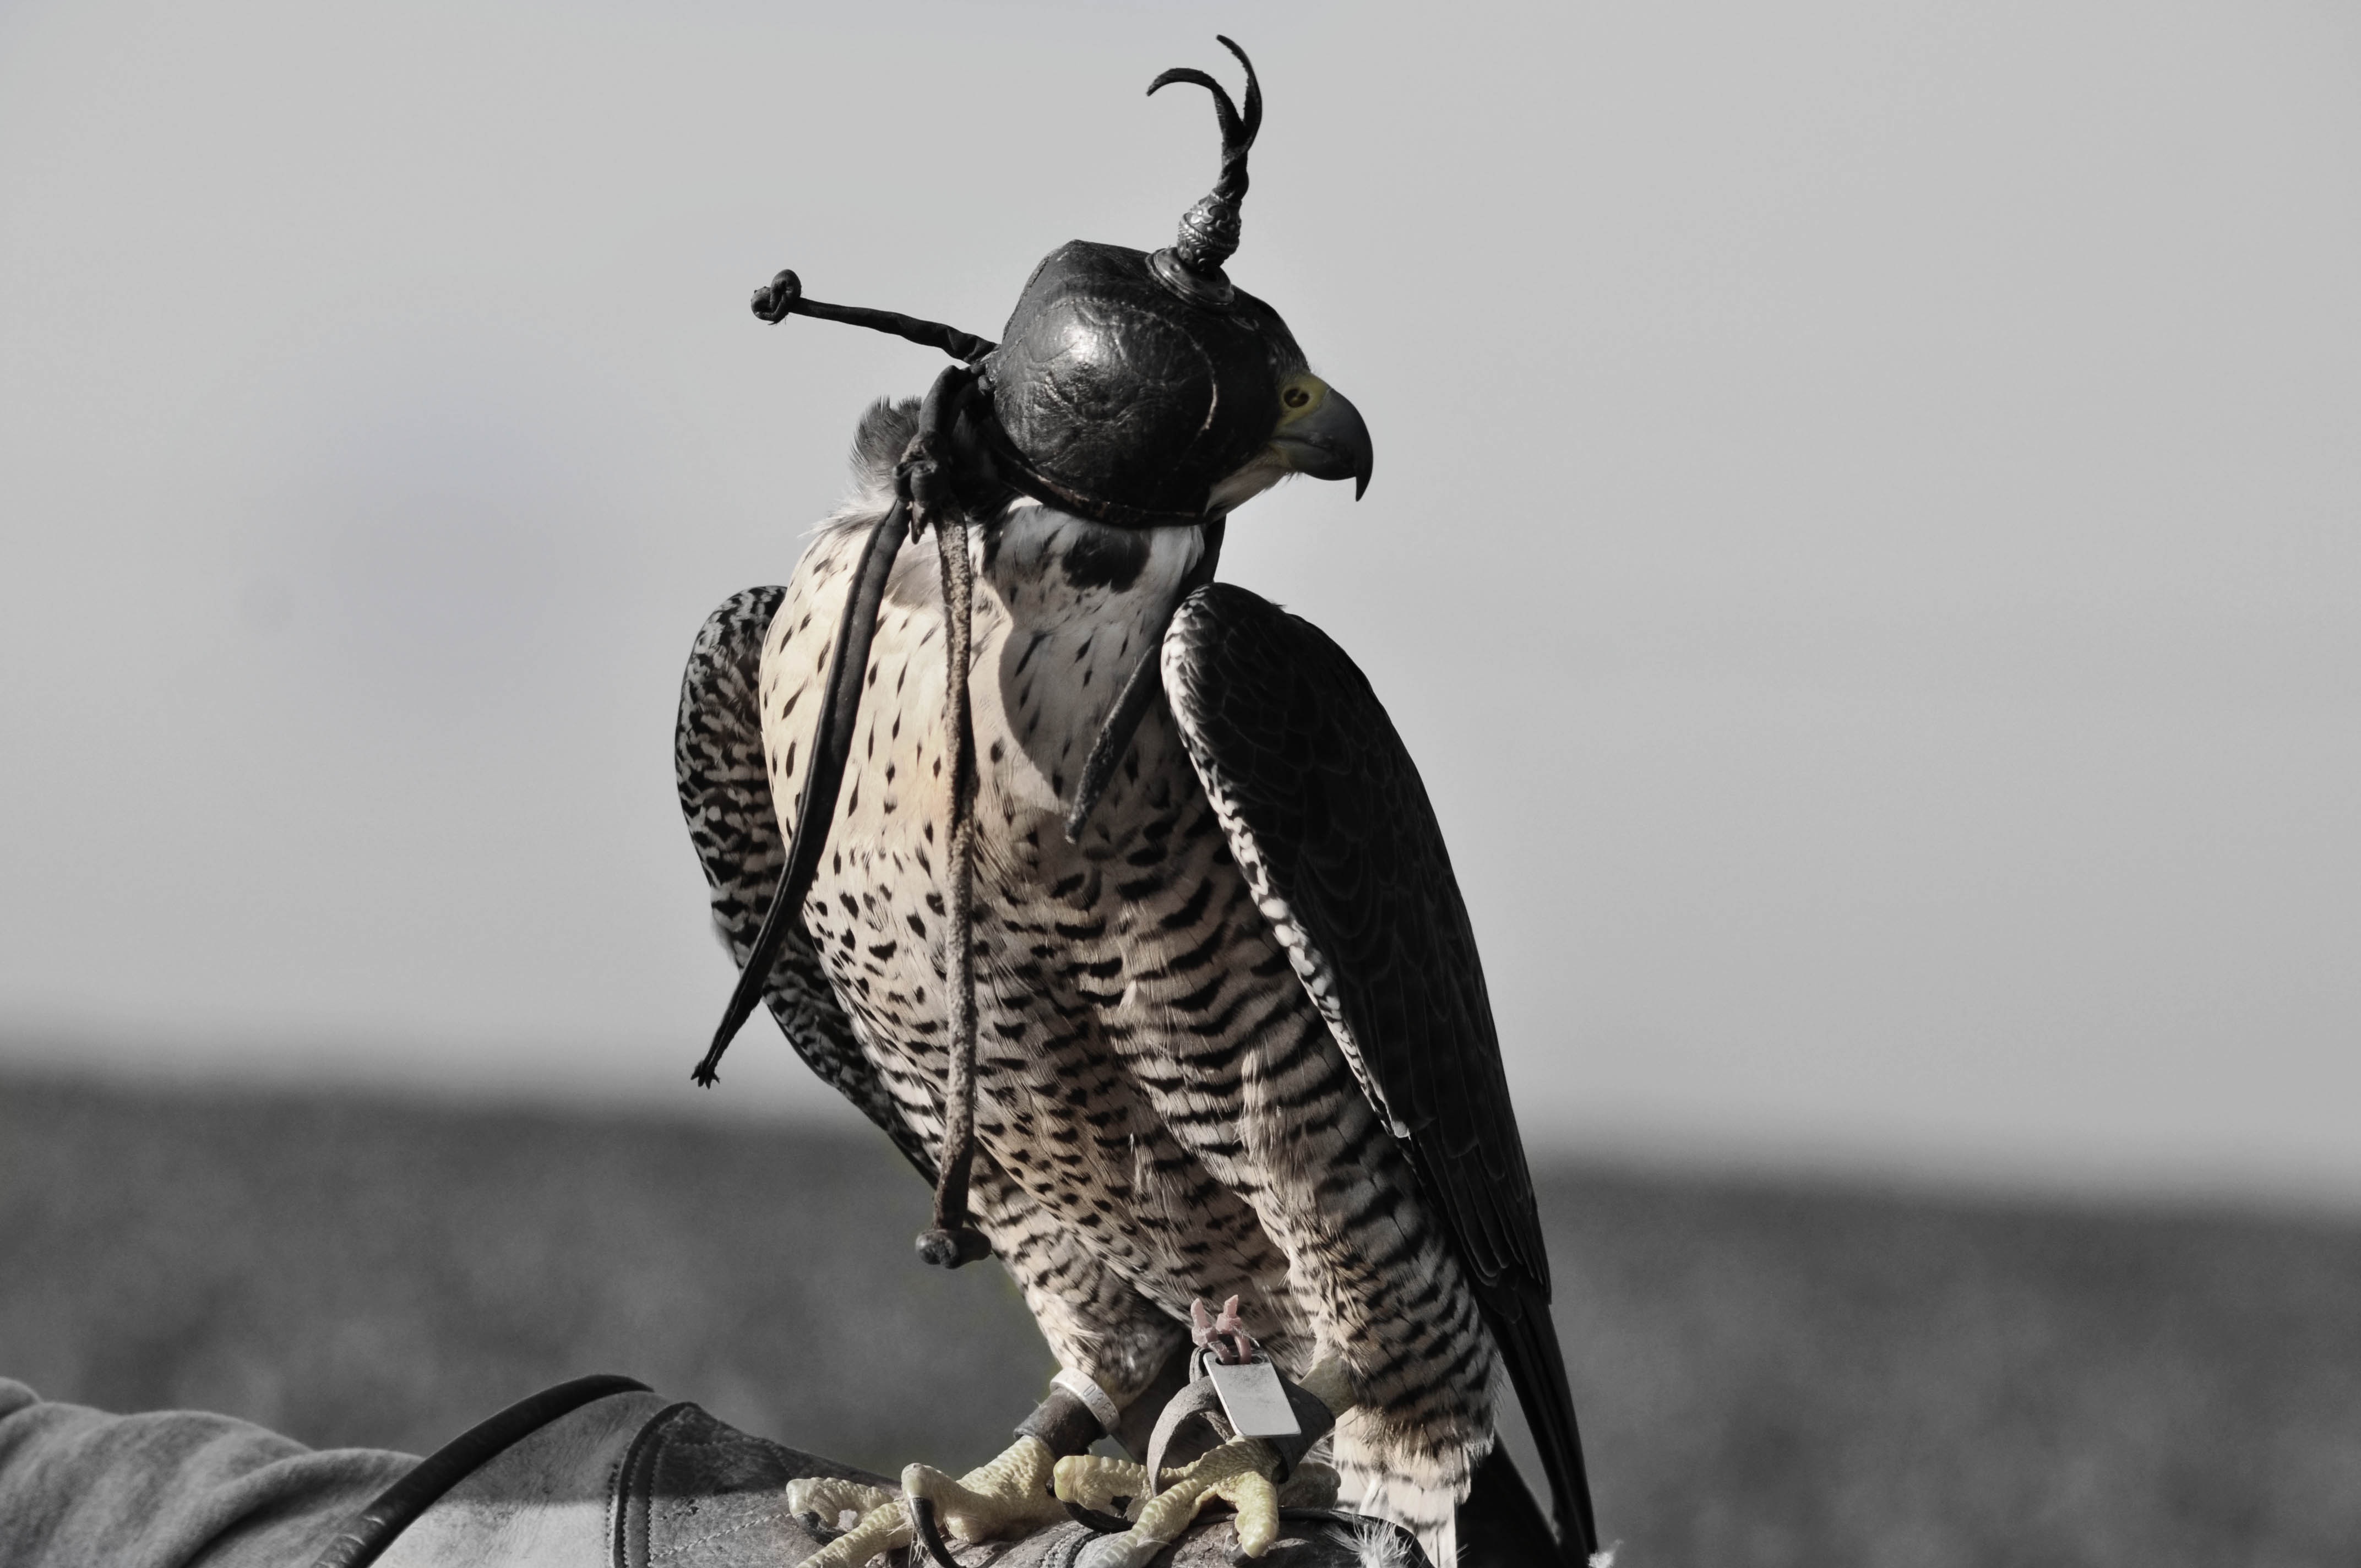
nature, bird, wildlife, beak, eagle, hawk, fauna, close up, hunting, falcon, bird show